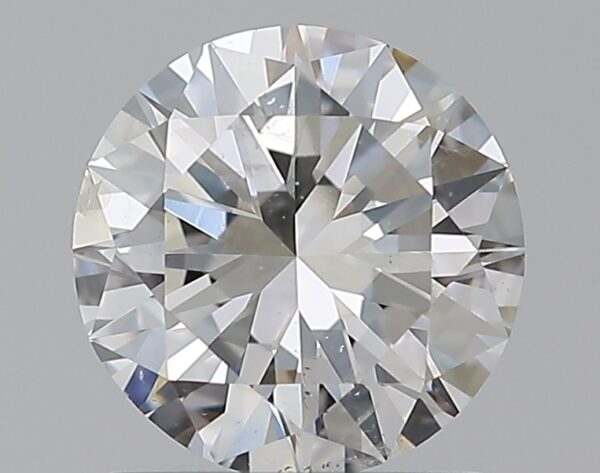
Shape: round
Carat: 1
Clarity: SI2
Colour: F
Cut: VG
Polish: EX
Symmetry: VG
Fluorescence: N
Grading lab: GIA
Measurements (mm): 6.45 x 6.51 x 3.88